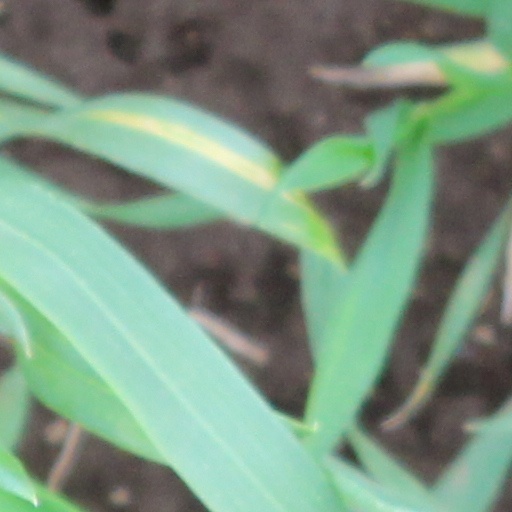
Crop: wheat